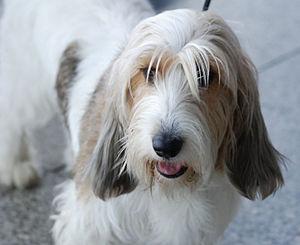
Le petit basset griffon vendéen est une race de chiens originaire de Vendée en France. C'est un basset griffon au poil dur et rêche qui existe en de nombreuses couleurs. Il s'agit d'un chien de chasse qui est de plus en plus utilisé en Europe comme chien de compagnie.